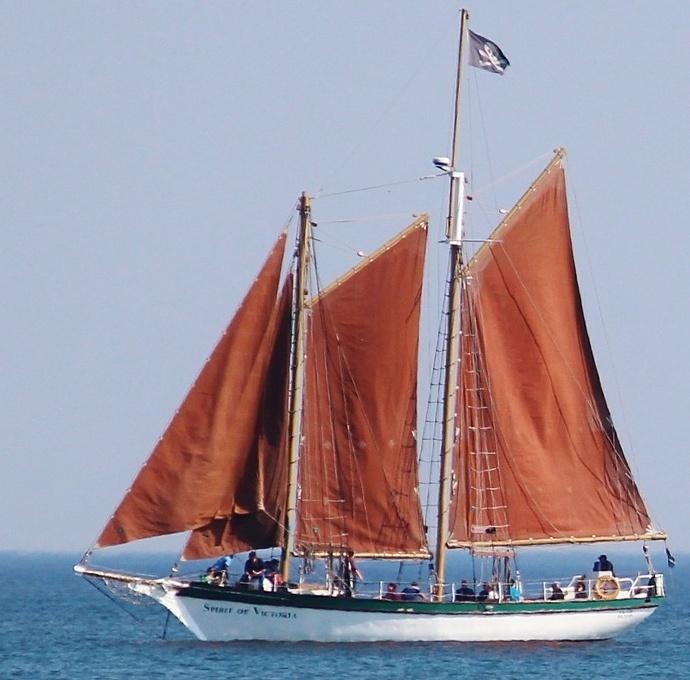
Vehicle type: Ships